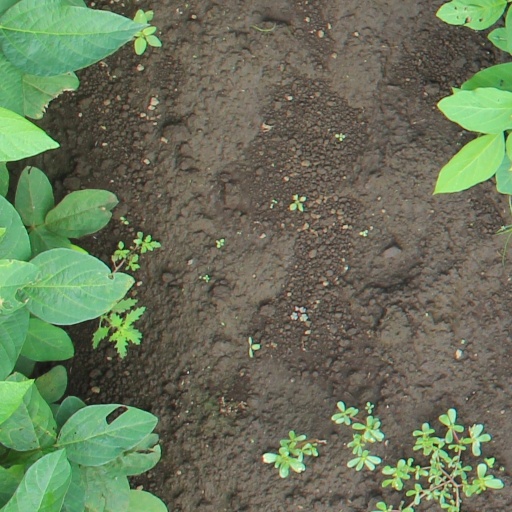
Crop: soybean